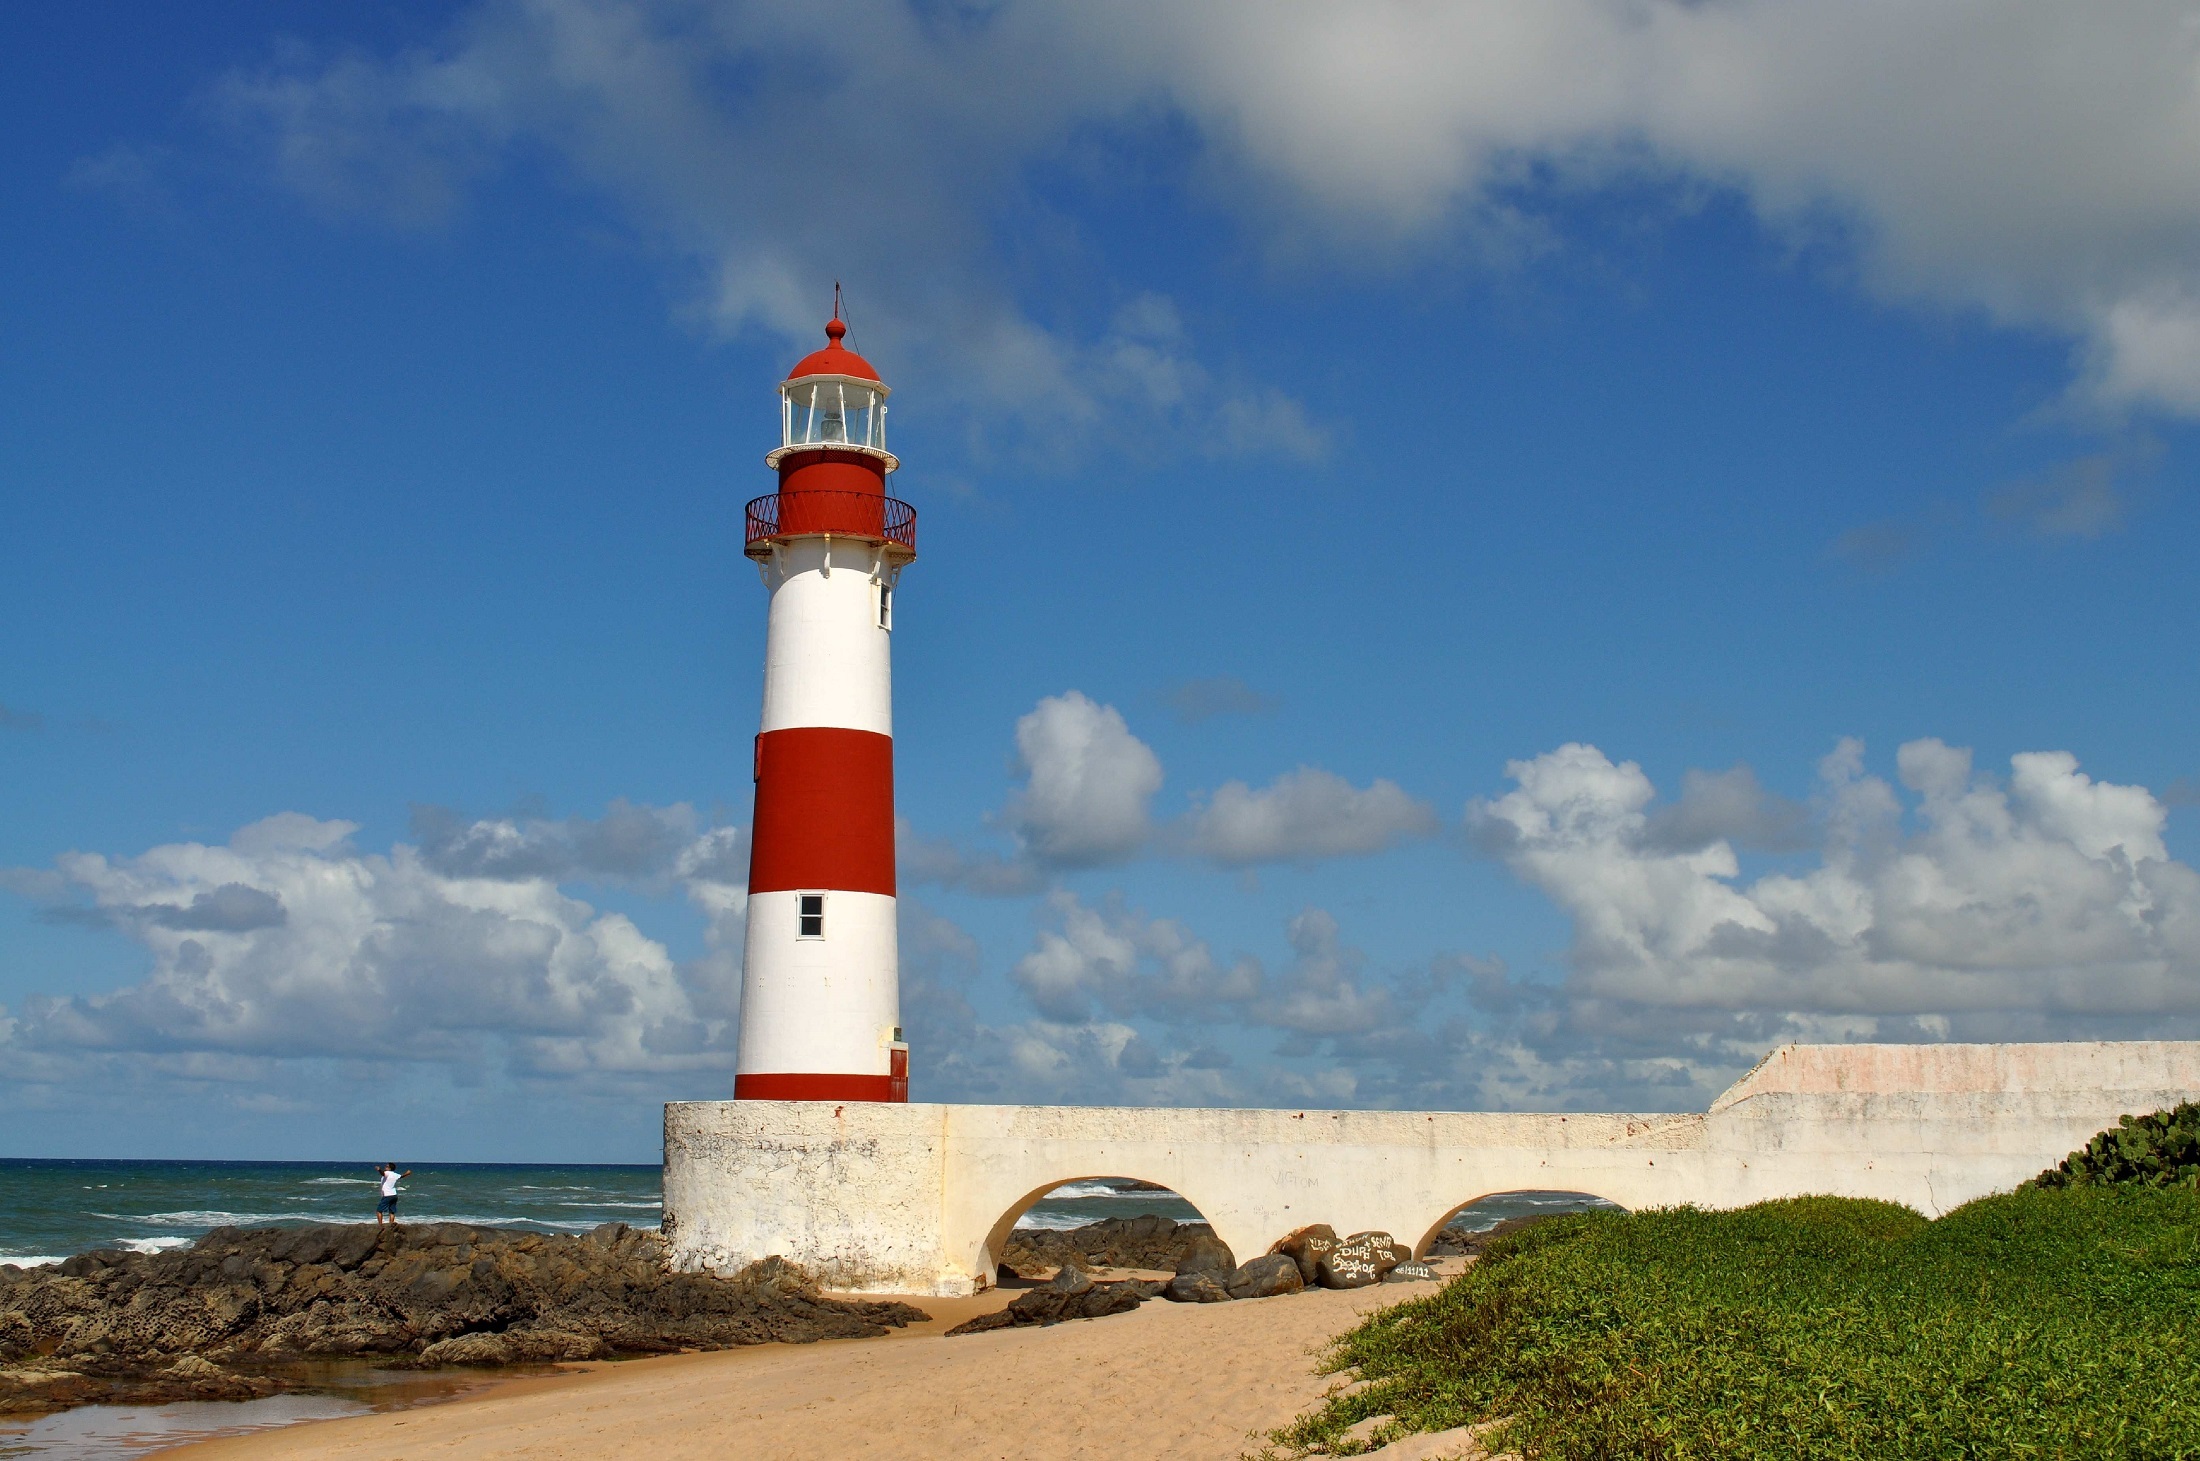
landscape, sea, coast, ocean, light, lighthouse, architecture, shore, building, coastline, tower, symbol, scenic, seascape, beacon, navigation, warning, cape, light station